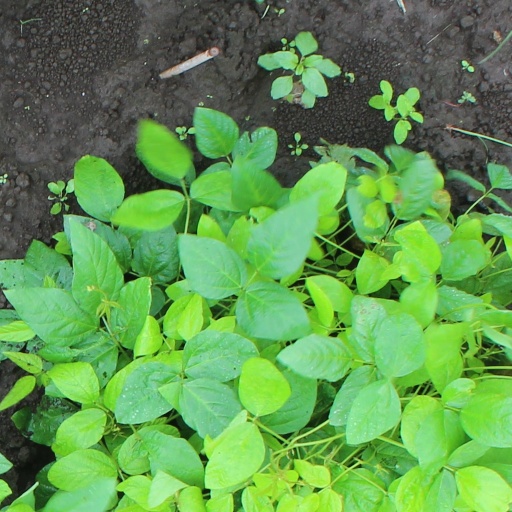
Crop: soybean